Magnus Nilsson (chef)

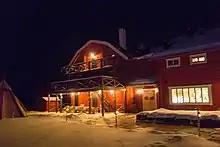
The Fäviken estate in Jämtland, Sweden

Nilsson, who lives in nearby Mörsil, likes to go hunting, particularly for black grouse. As of 2009, he owns a gun dog named Krut. He and his wife Tove have four children.